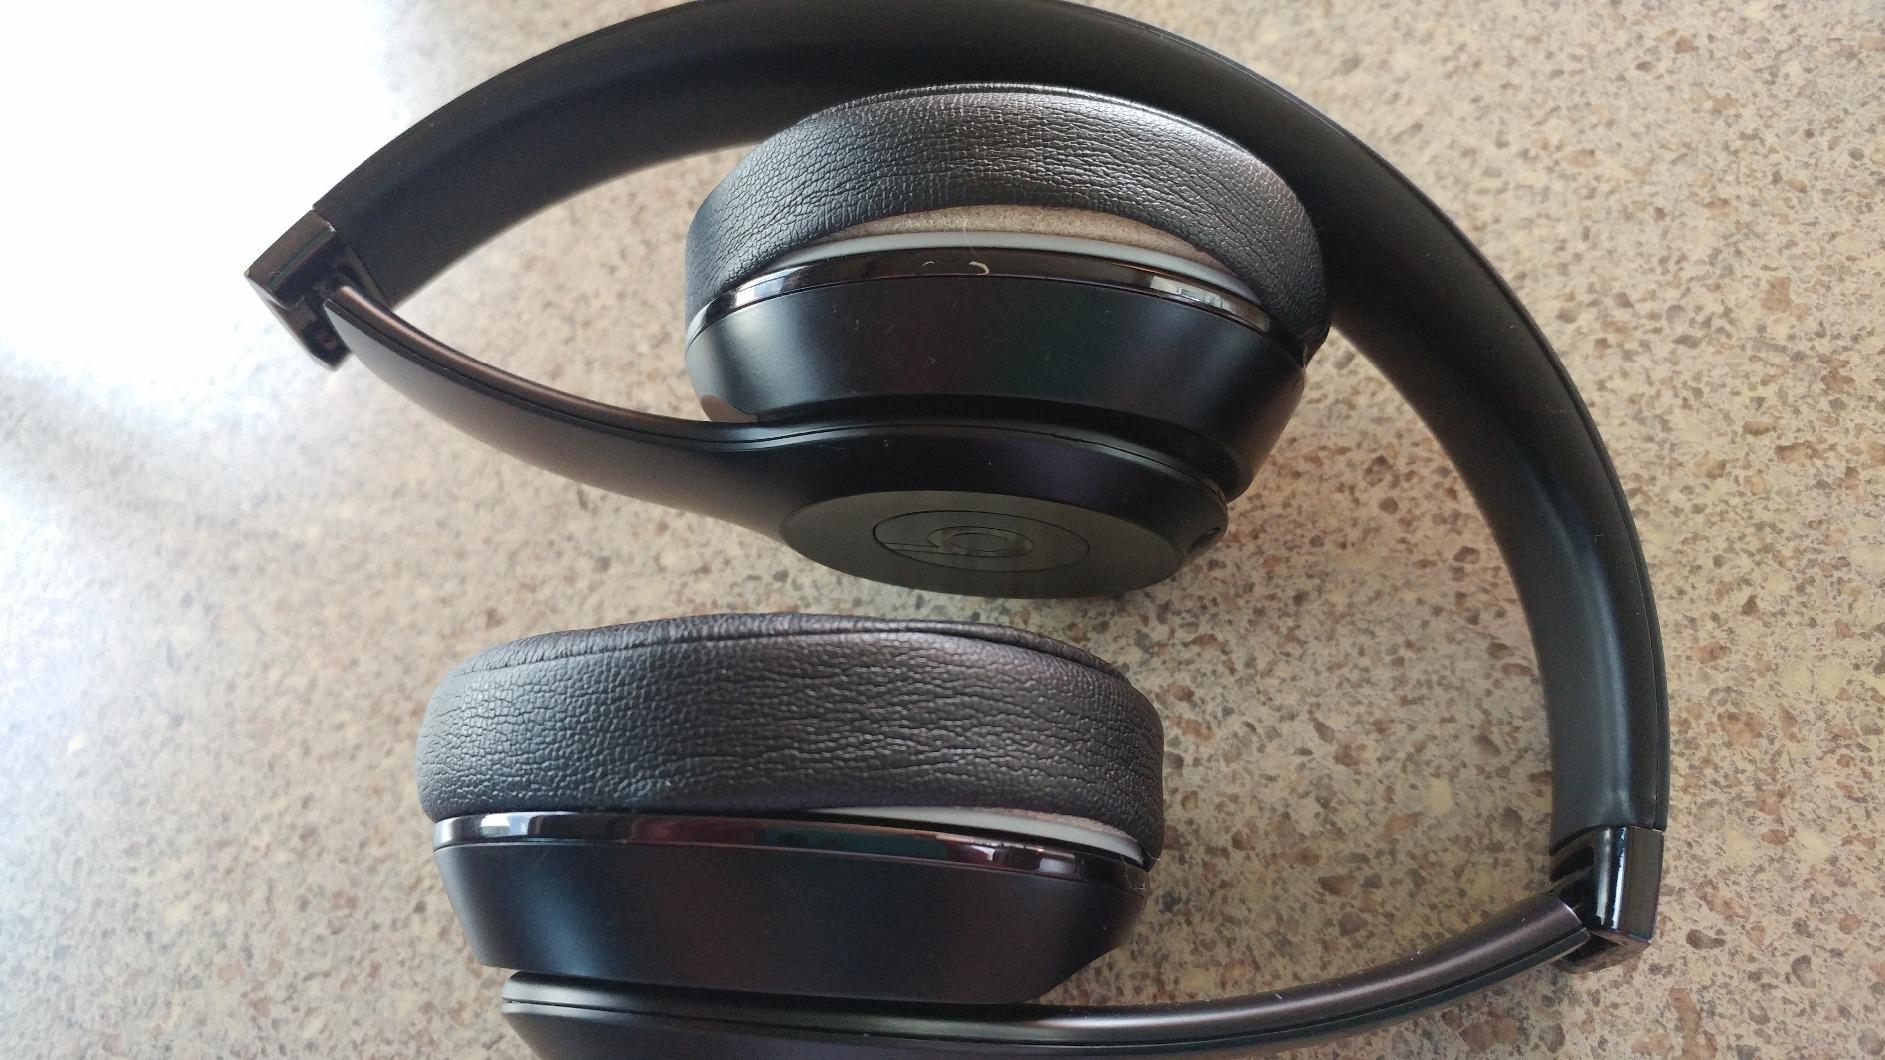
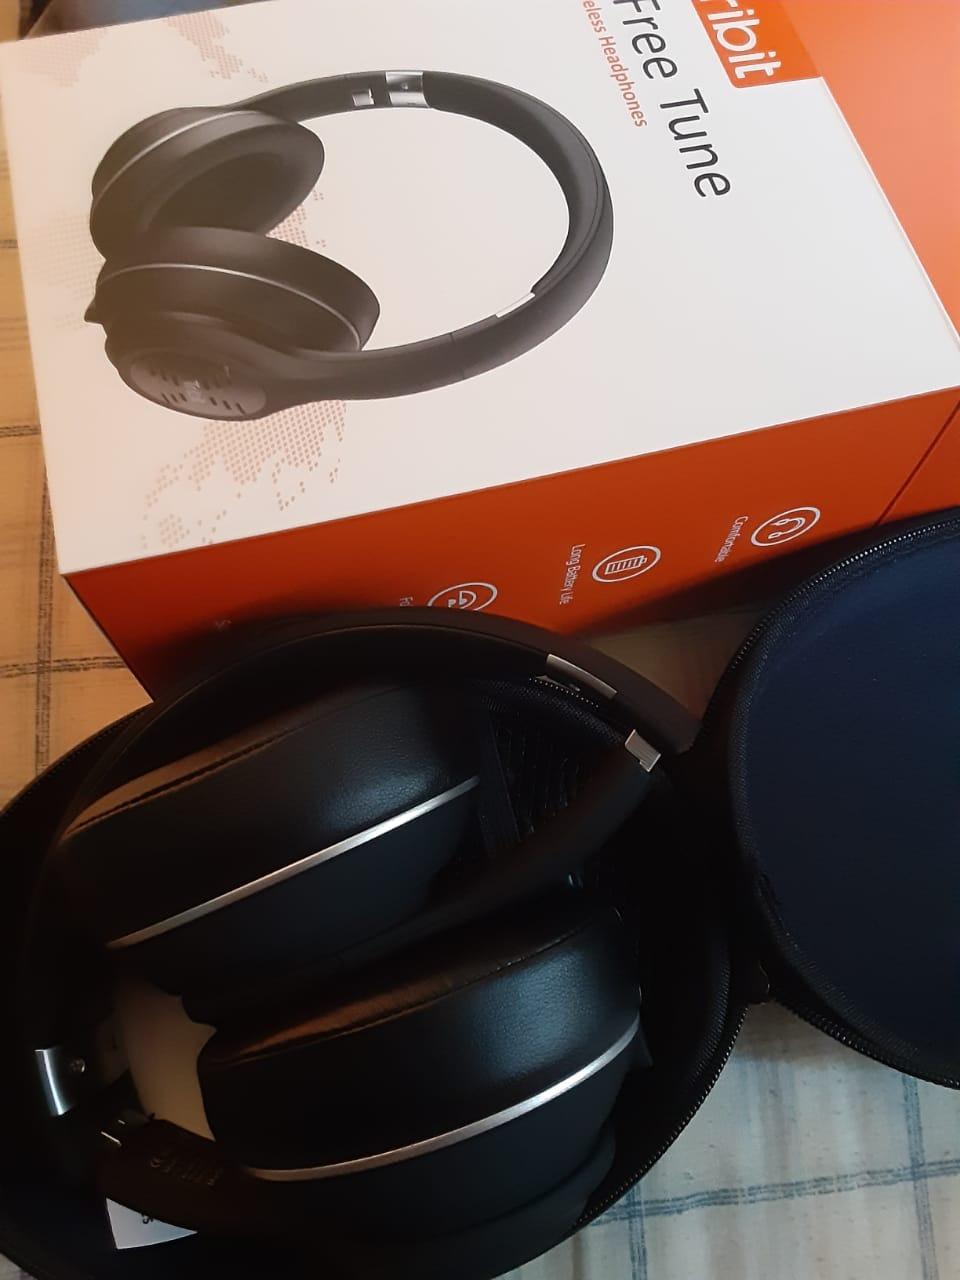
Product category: headphones
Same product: no